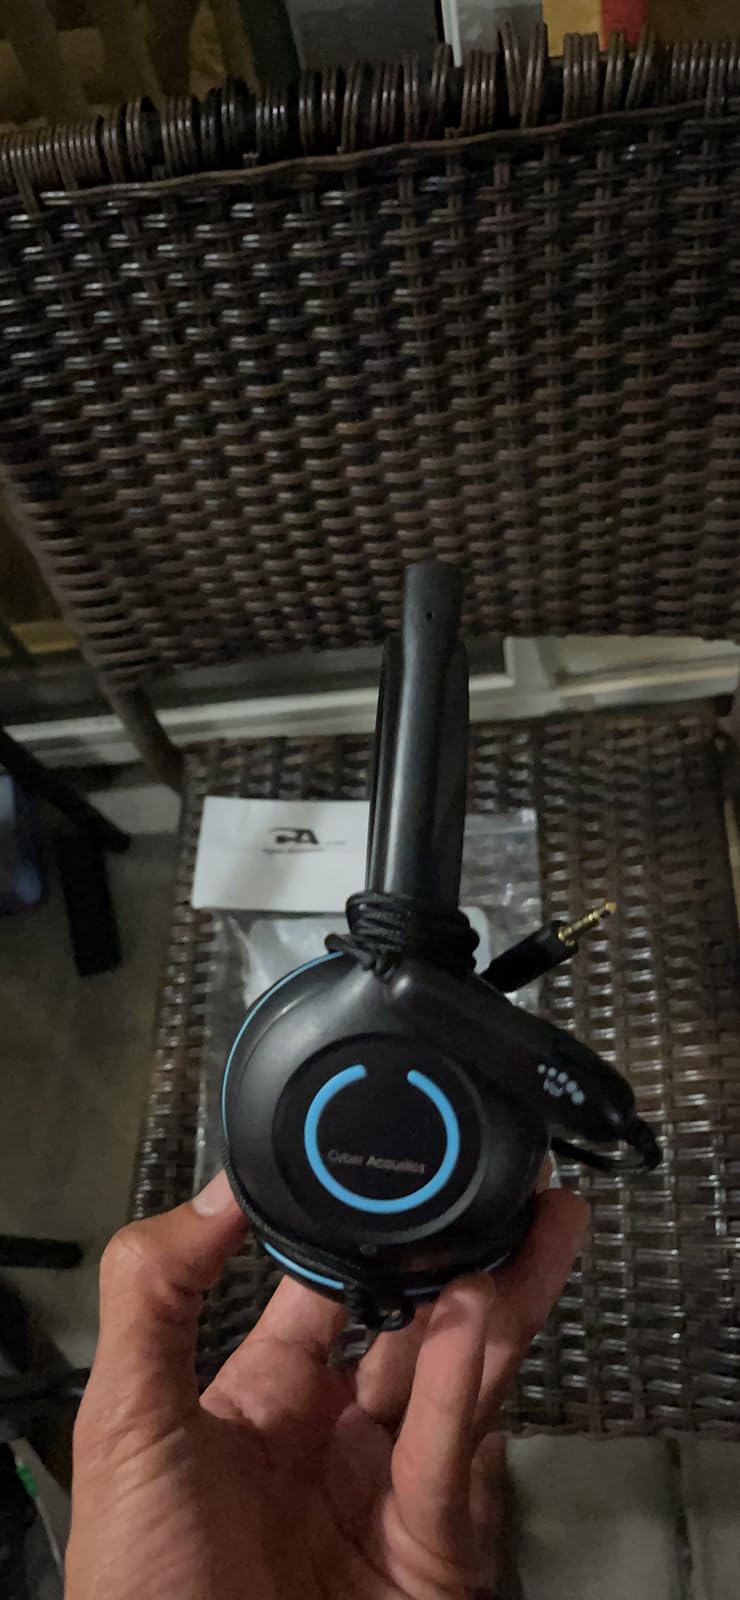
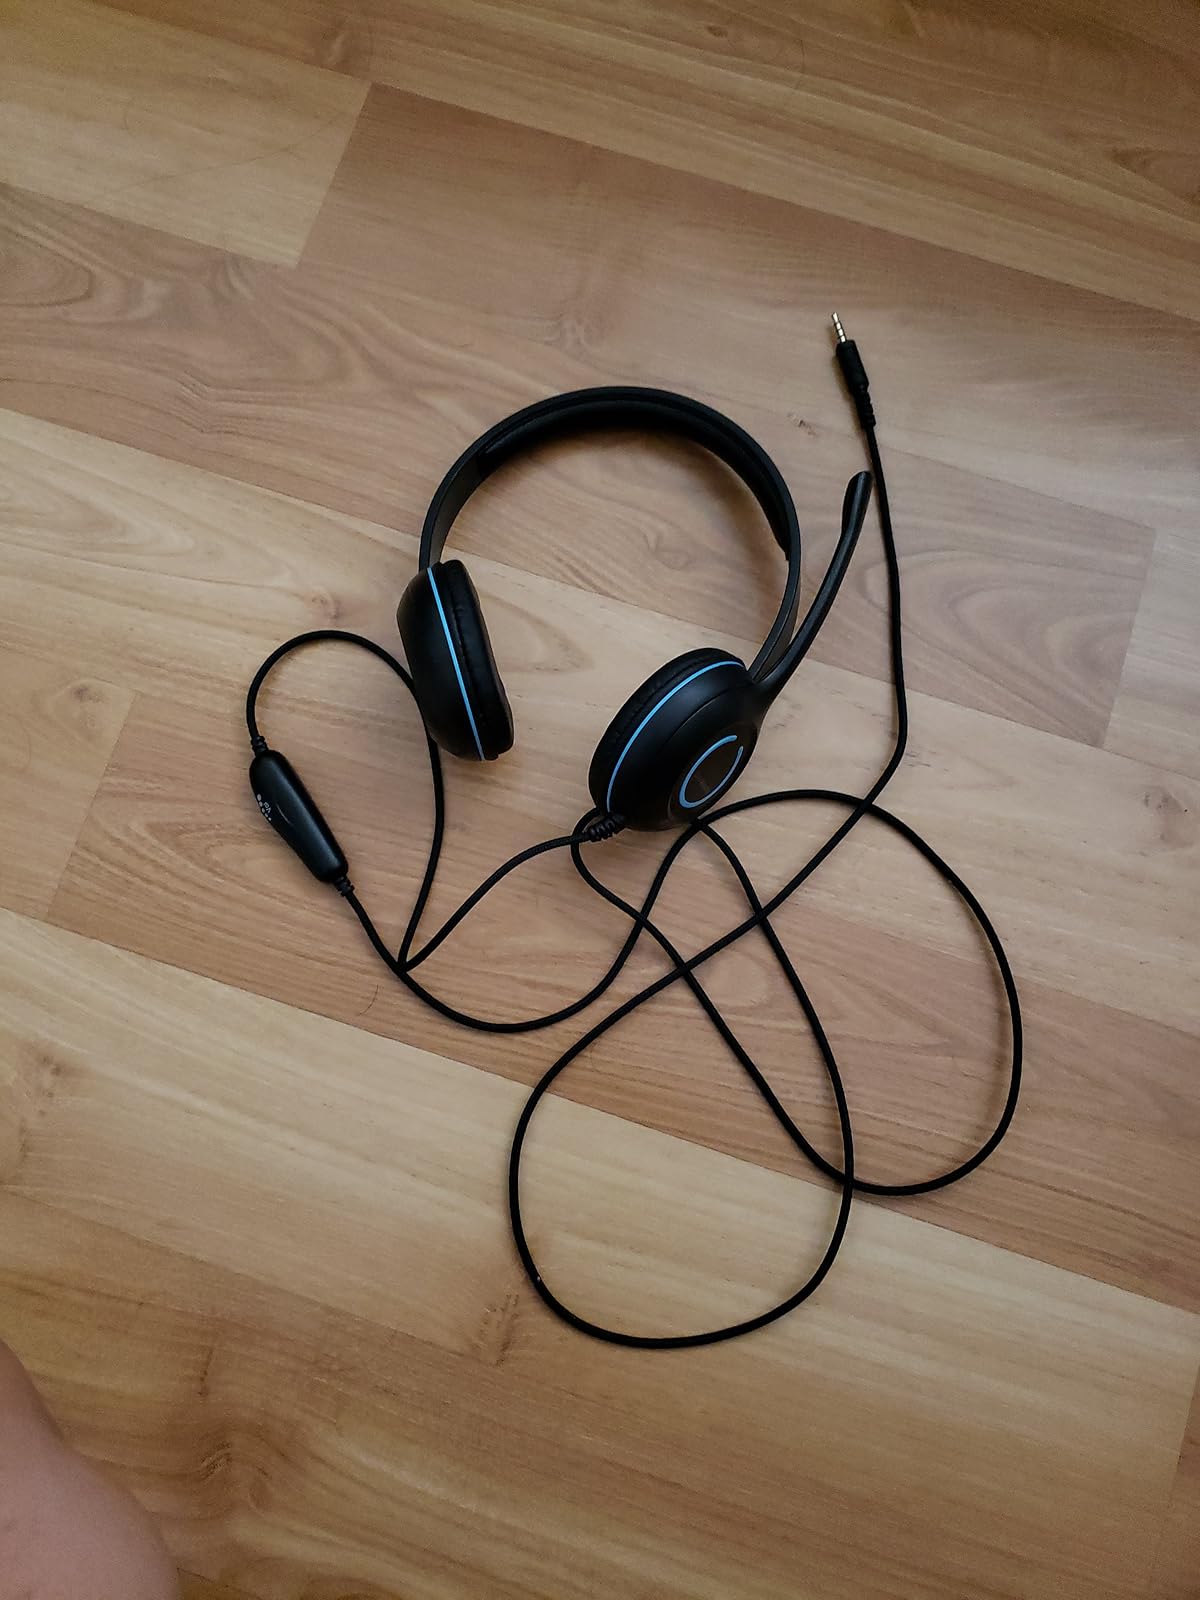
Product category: headphones
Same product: yes